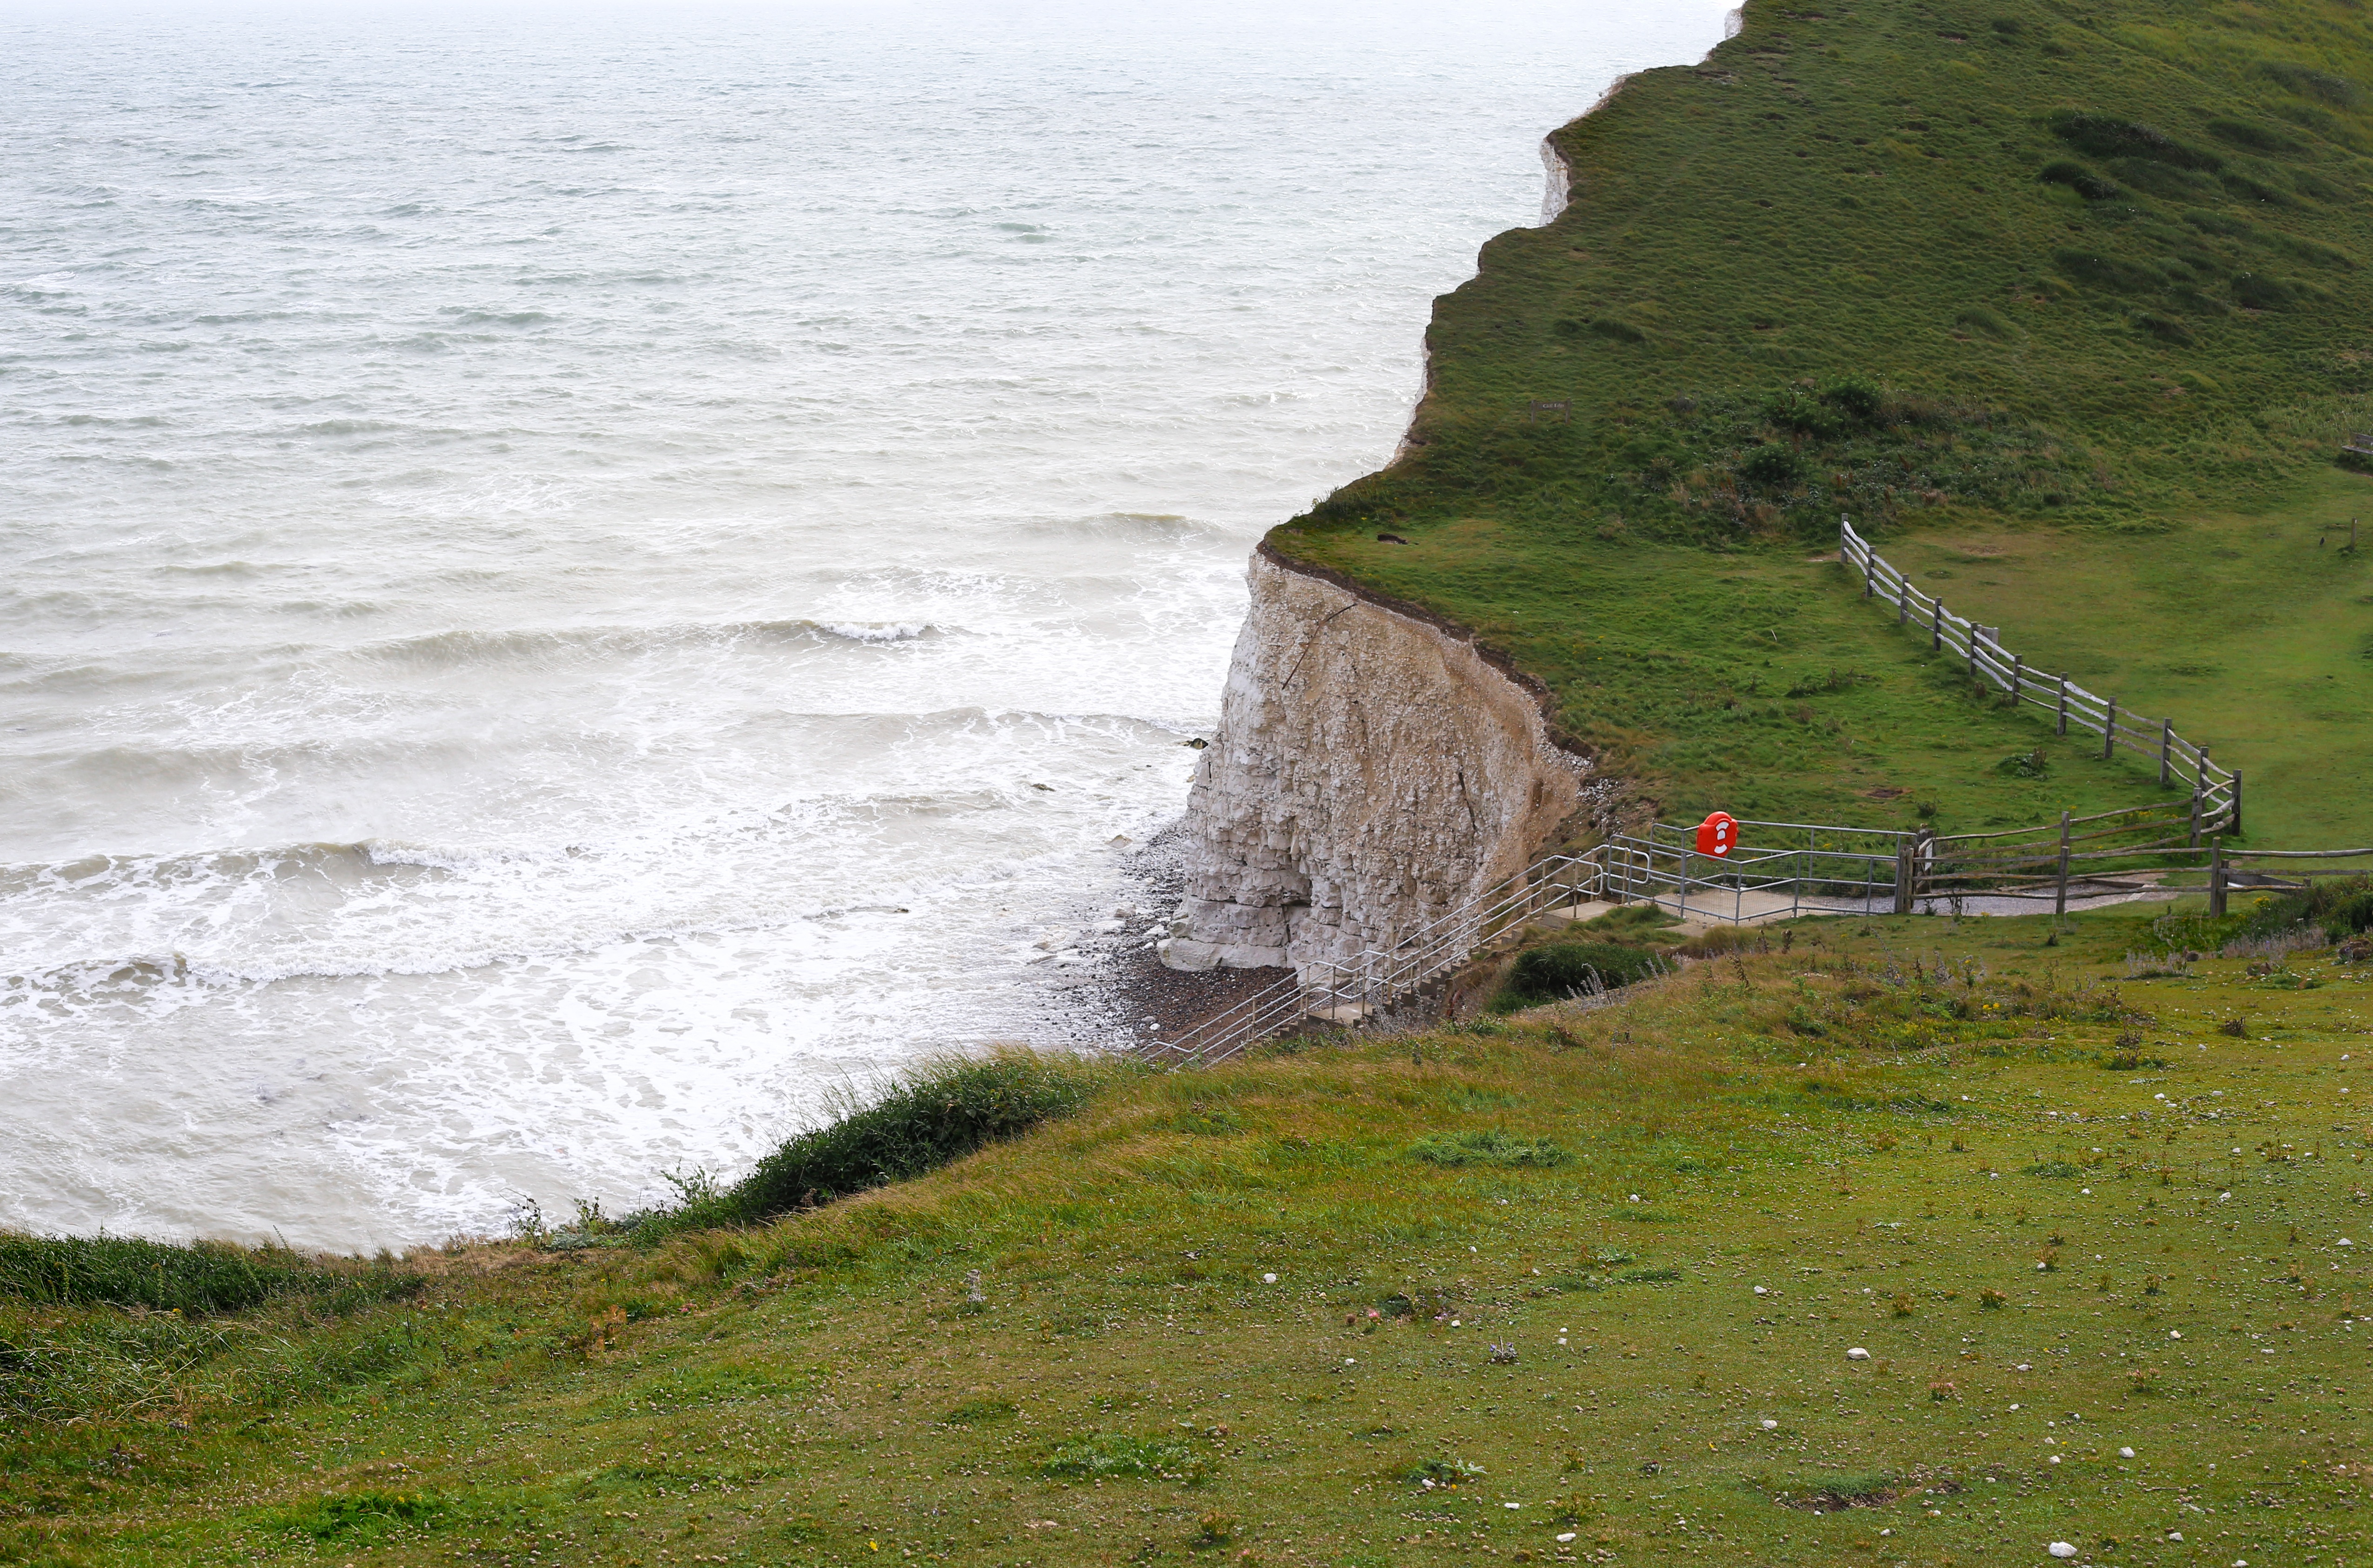
beach, sea, coast, rock, ocean, mountain, hill, shore, wave, cliff, cove, bay, reservoir, terrain, waterway, body of water, cape